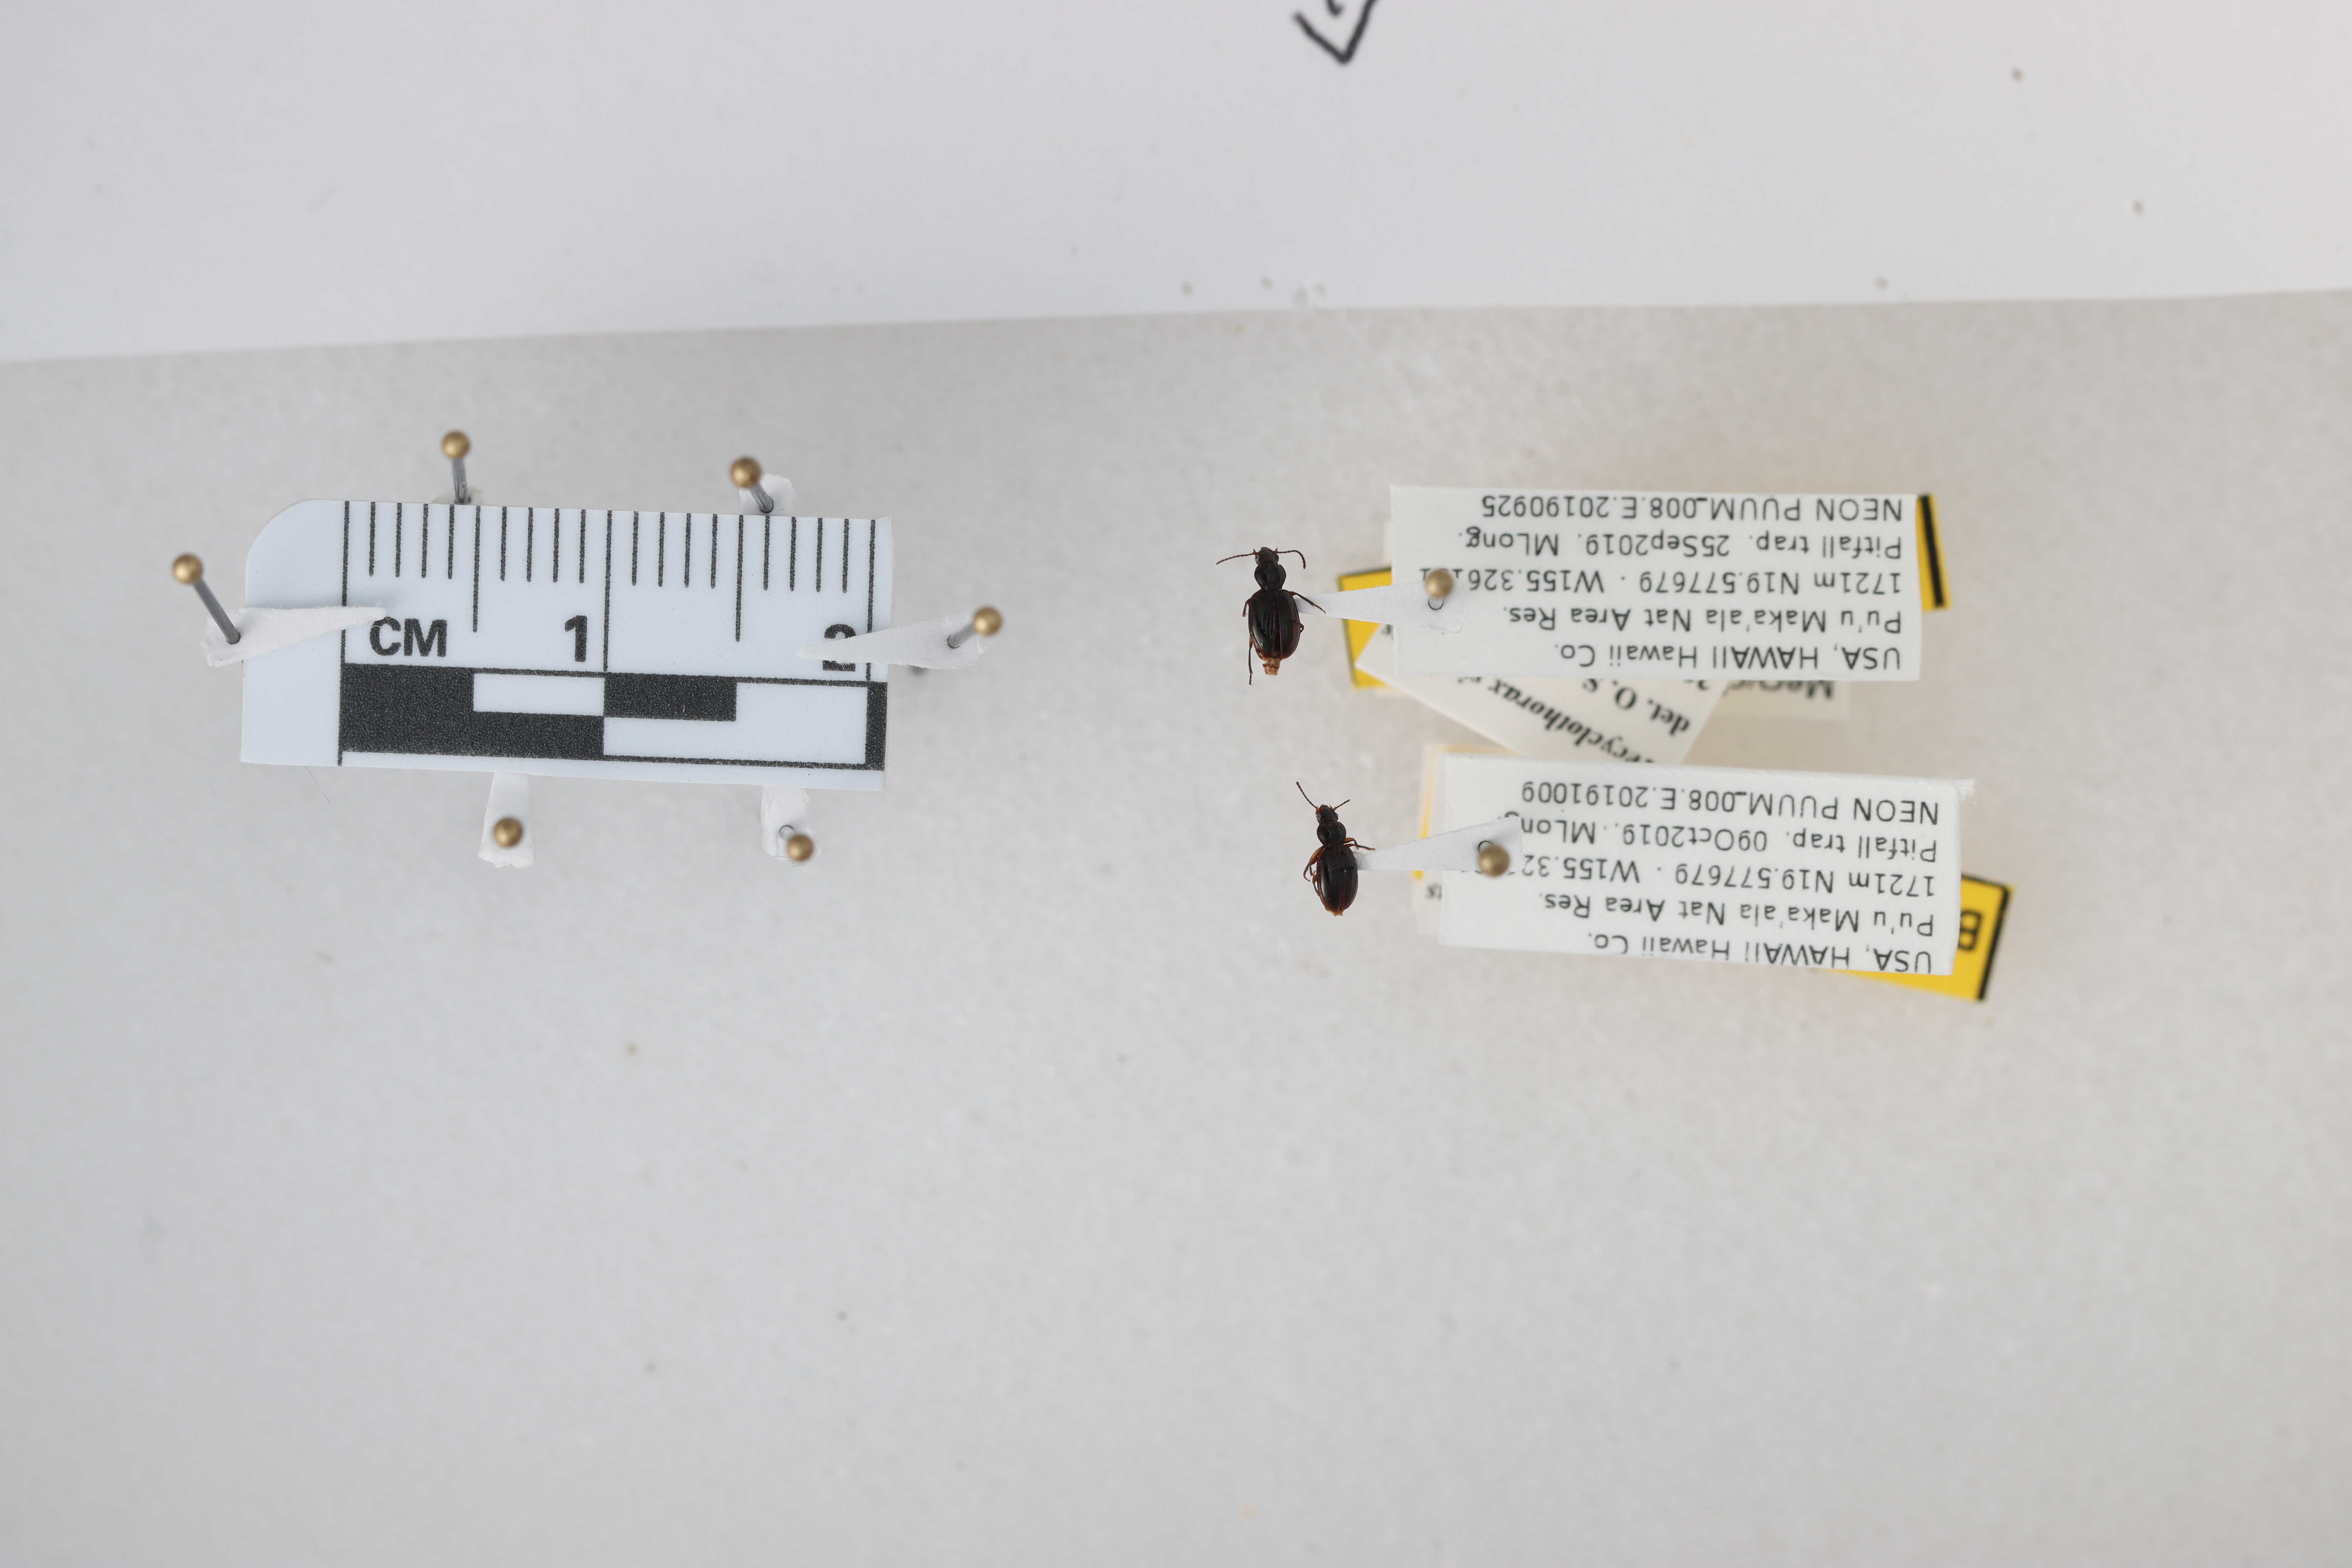
Beetle 1 — elytra length: 0.0 cm, elytra max width: 0.0 cm, basal pronotum width: 0.0 cm

Beetle 2 — elytra length: 0.243 cm, elytra max width: 0.157 cm, basal pronotum width: 0.075 cm